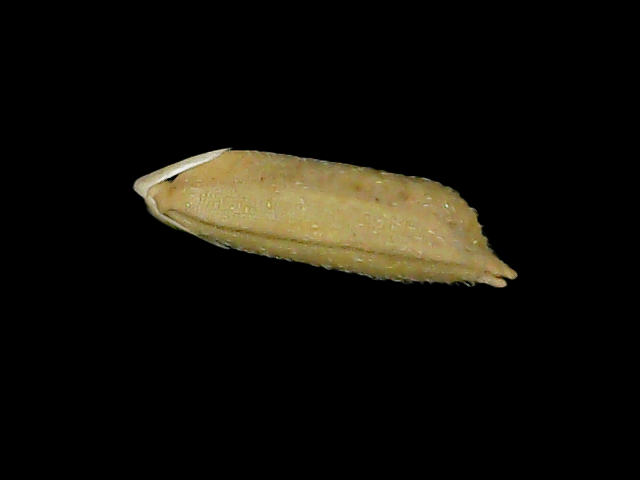
Rice variety: Bd49